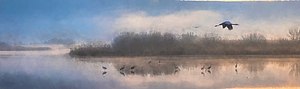
Huladalen
Hulasøen.
Huladalen er et landbrugsområde i det nordlige Israel med store mængder ferskvand. Det er sted for trækfugle, der mellemlander her langs Great Rift Valley mellem Afrika, Europa og Asien. Marsklandet omkring Hulasøen, der var et ynglested for myg, der bærer malaria, blev drænet i 1950'erne. En lille del af dalen blev senere oversvømmet igen, i et forsøg på at genoplive et næsten uddødt økosystem. Man estimerer, at omkring 500 millioner fugle hvert år migrerer igennem Huladalen.